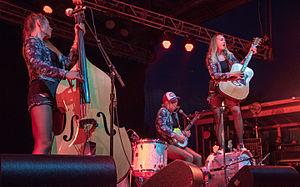
Cet article est une liste non exhaustive de girls bands existant ou ayant existé. Un girls band est un groupe de musique féminin dont les membres chantent et jouent de leur propre instrument.